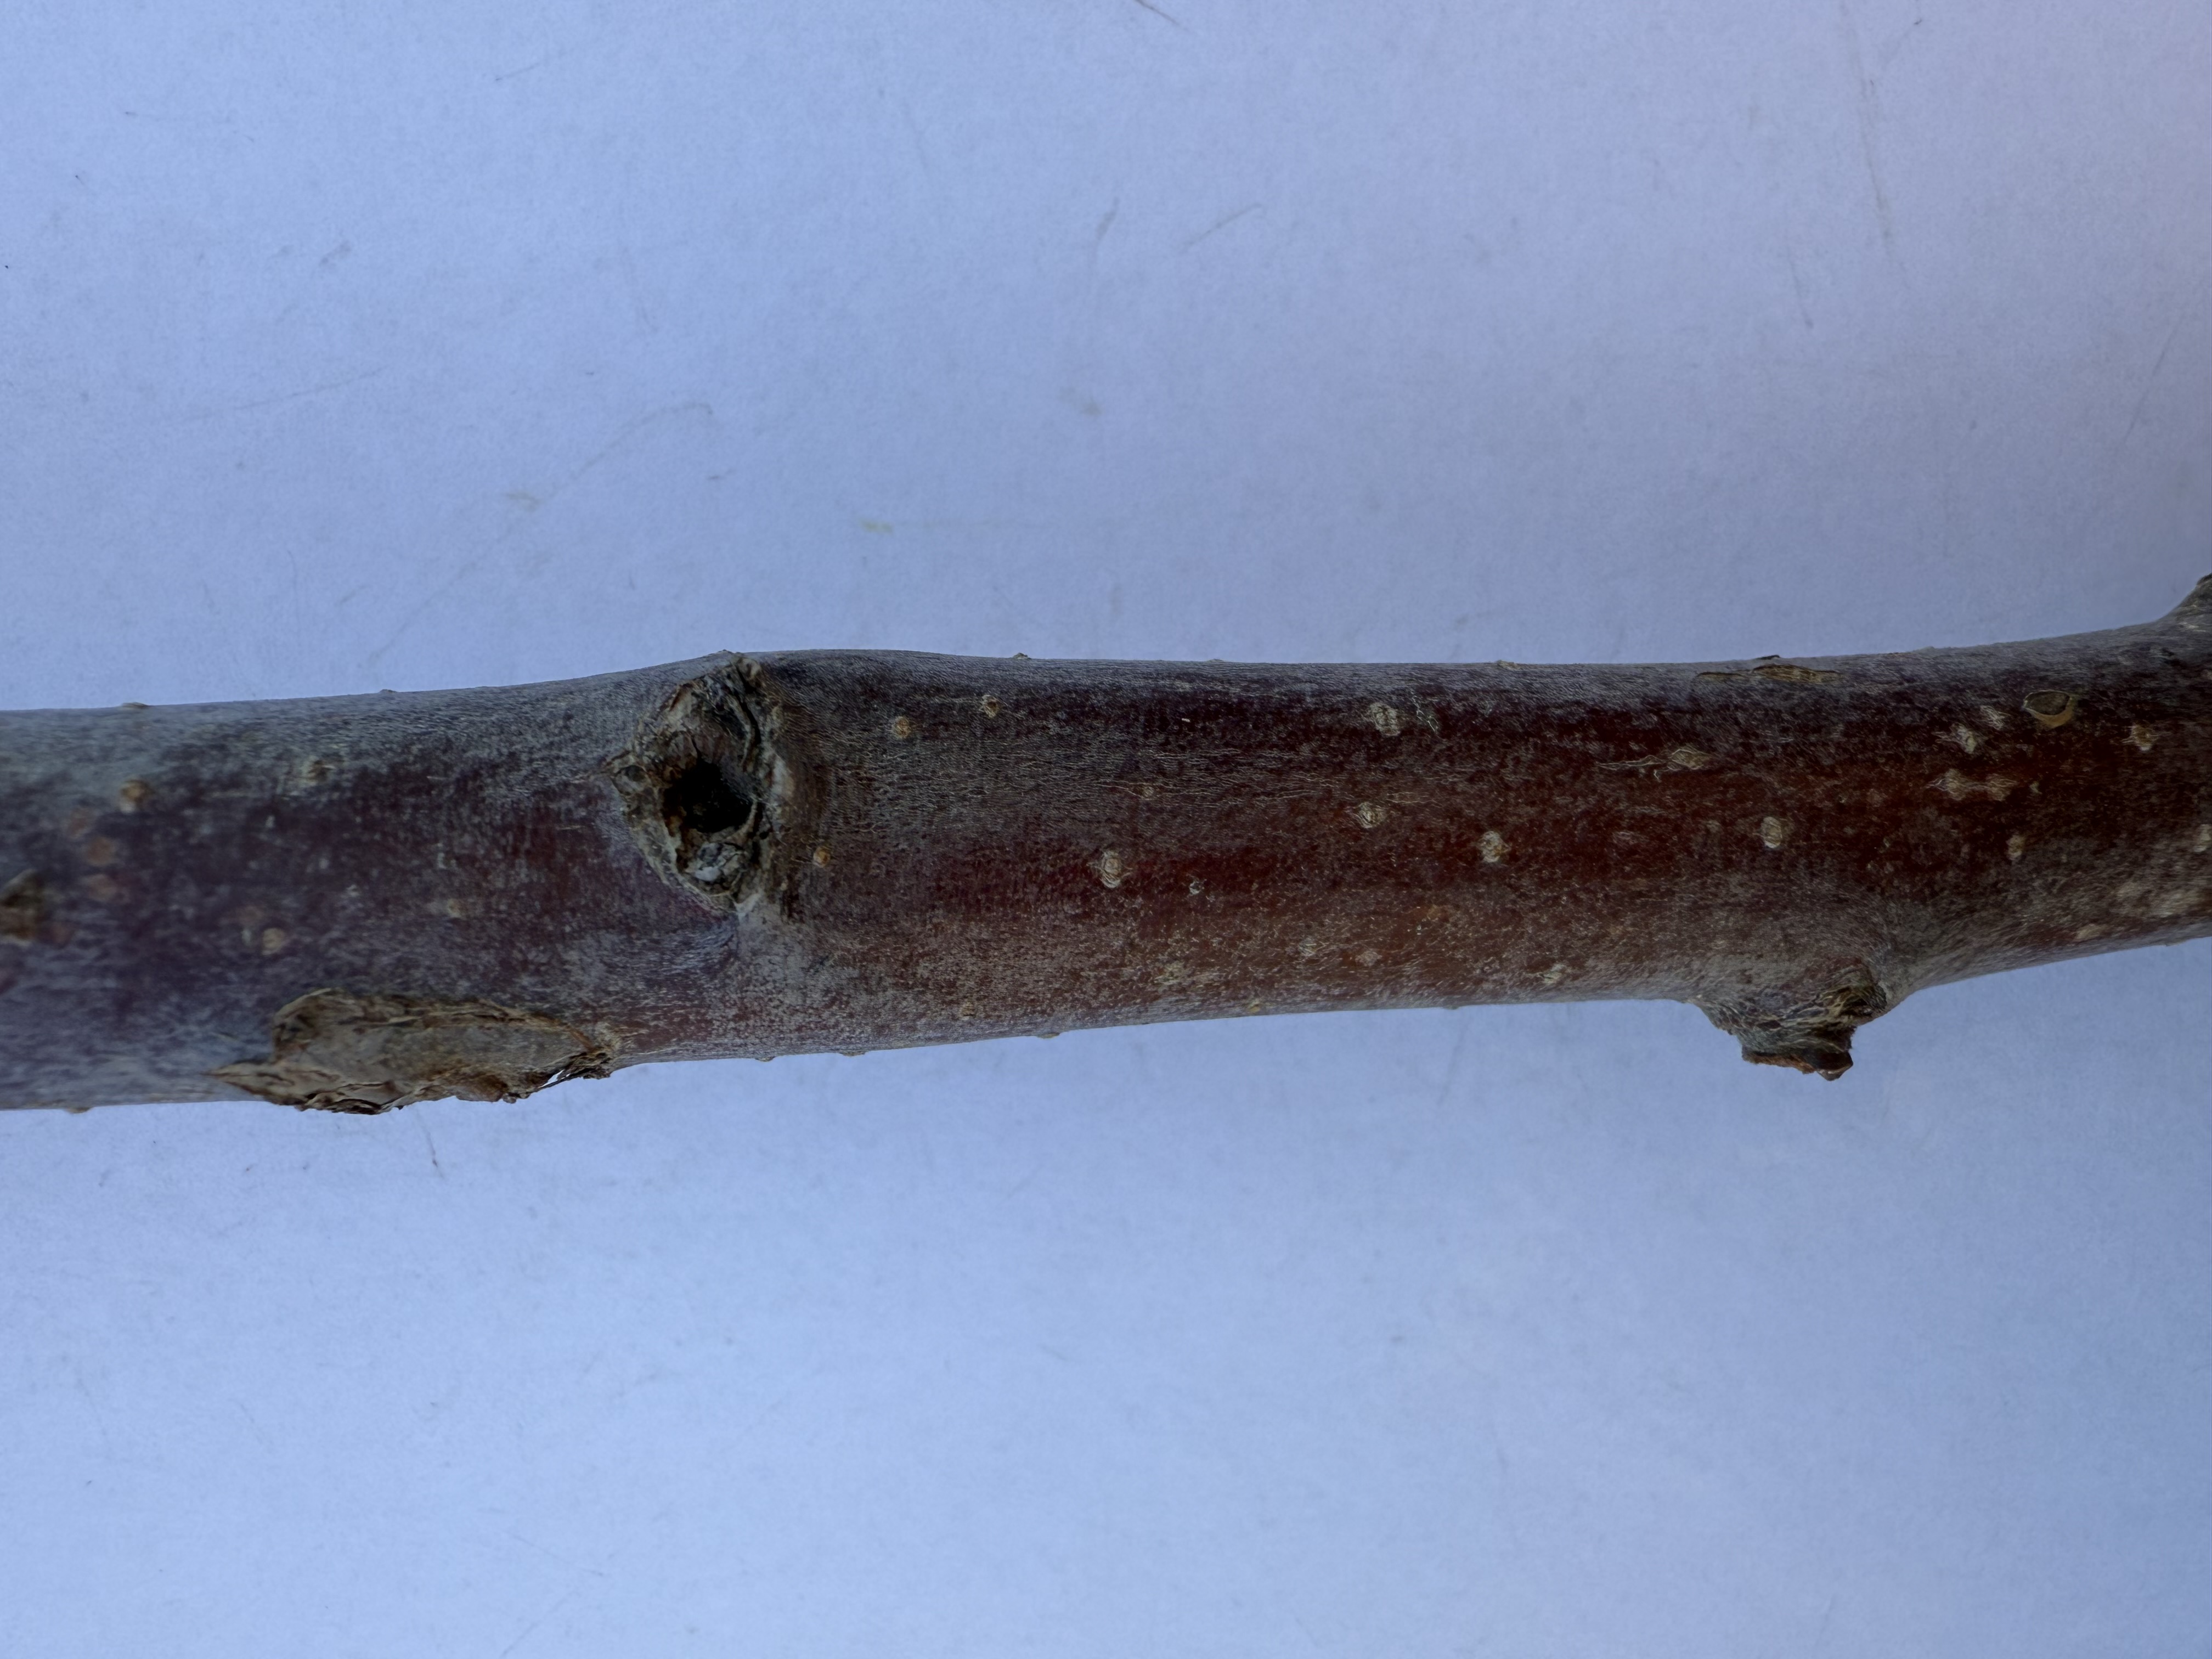
Variety: Granny Smith Apple